Alonzo Potter

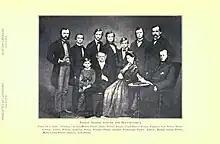
Alonzo Potter with all his ten children

In total, Alonzo Potter had ten children: seven (six boys and one daughter) by Sarah Nott and three boys by Sara Benedict.